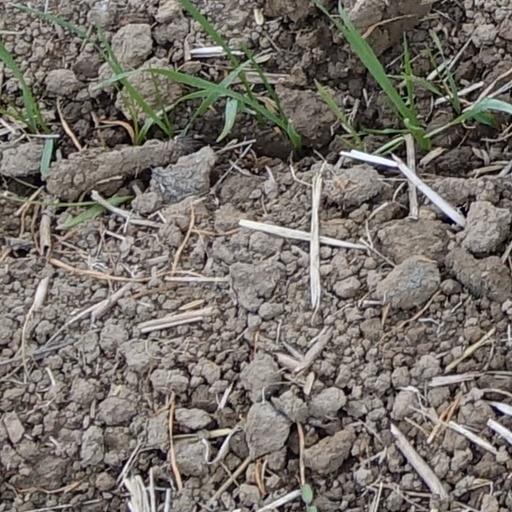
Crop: wheat